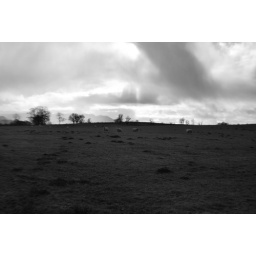
spring time in scotland... kippen campsies hills sheep cows